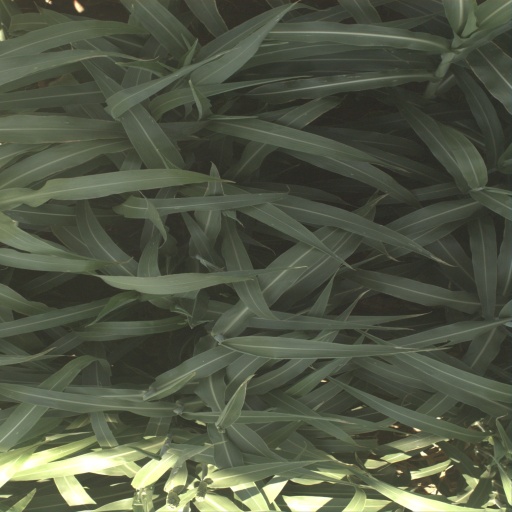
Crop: sorghum